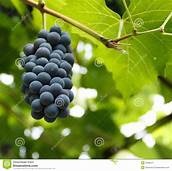
Label: grape